Tyson Family Commercial Building

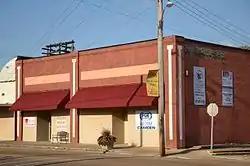

The Tyson Family Commercial Building is a historic commercial building at 151 Adams Street SE in Camden, Arkansas. Built 1923, this vernacular story brick commercial block is one of the few to survive in the city from this time. Its main facade consists of three brick pilasters separated by plate glass windows supported by a metal frame. These are topped by a series of smaller transom windows. The two sections of the front are unequal in size, and one is slightly angled from the other. Although a number of similar buildings were built in the 1920s, most were destroyed by fire in the 1960s. It has always housed a general store.